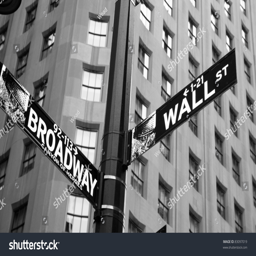
street signs indicating the intersection of a city and neighborhood .